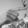
ASL letter: G